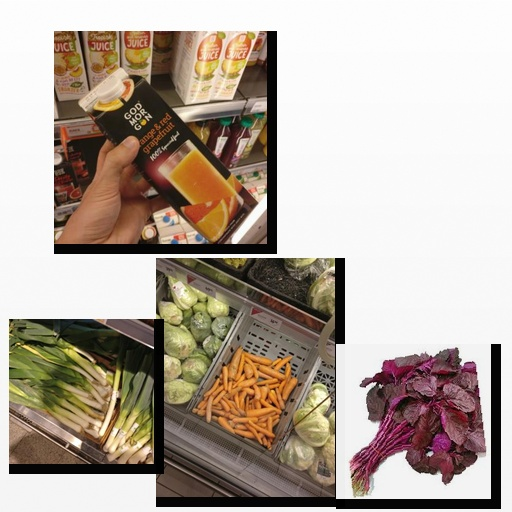
Food items: carrot, amaranth, leek, orange_red_grapefruit_juice